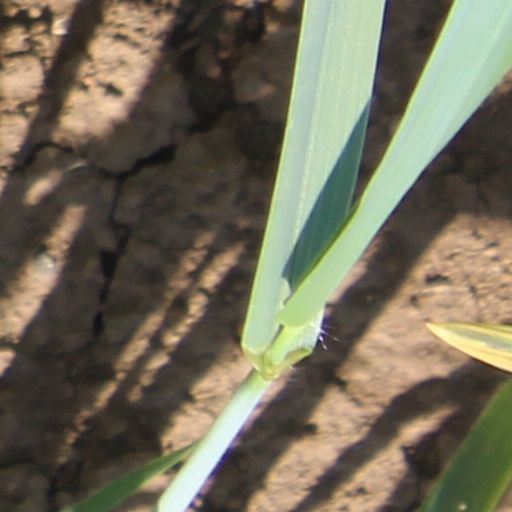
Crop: wheat